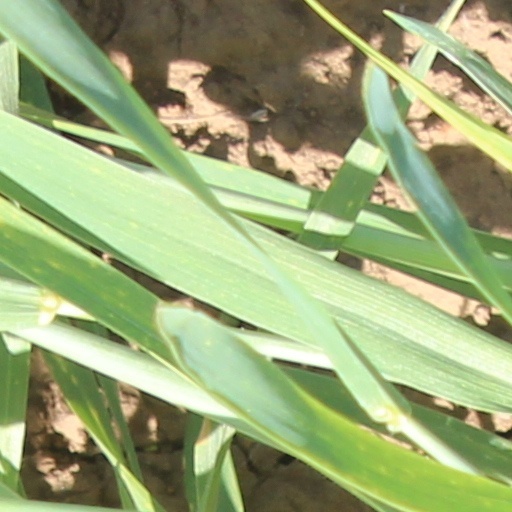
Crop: wheat